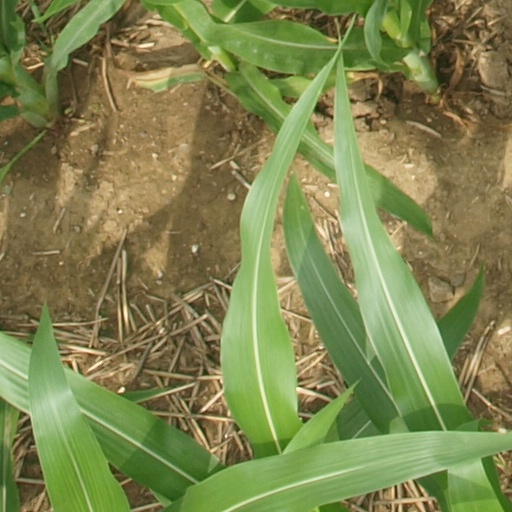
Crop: maize; corn